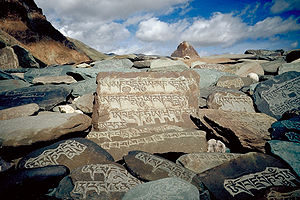
Om mani padme hum / Betydning / Dilgo Khyentse Rinpoche
Udhuggede stentavler, hver med inskribtionen "Om Mani Padme Hum" langs Zangskars stier
"IAST: Oṃ maṇi padme hūṃ er et Sanskrit mantra med seks stavelser der især er forbundet med den fire-armede Shadakshari form af Avalokiteshvara tibetansk སྤྱན་རས་གཟིགས་(Chenrezig), kinesisk 觀音(Guanyin), japansk 観音(かんのん, Kannon), medlidenhedens bodhisattva. Mani betyder ""juvel"" eller ""perle"" og Padma betyder ""lotusblomsten"", buddhismens hellige blomst.